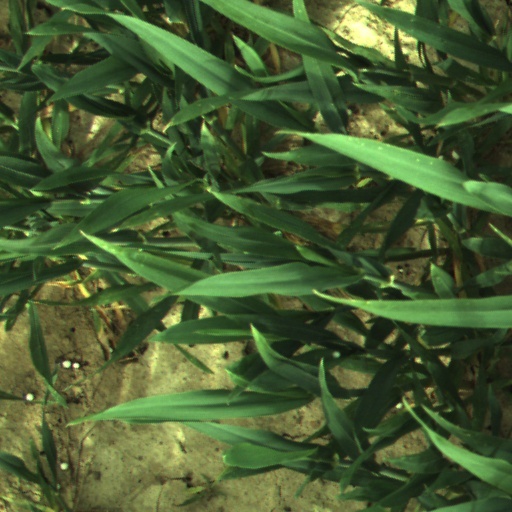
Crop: wheat